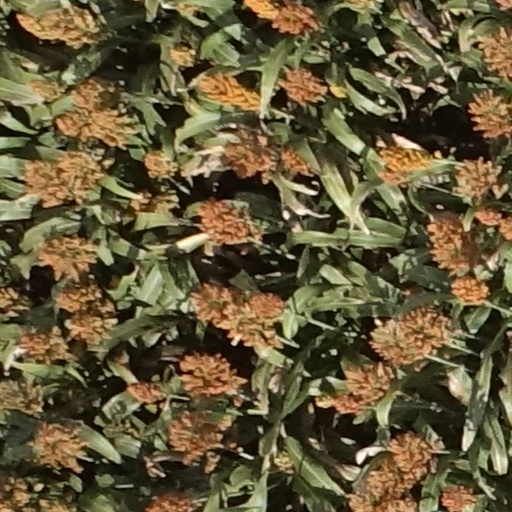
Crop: sorghum